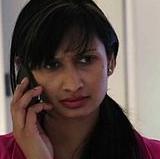
Age: 35